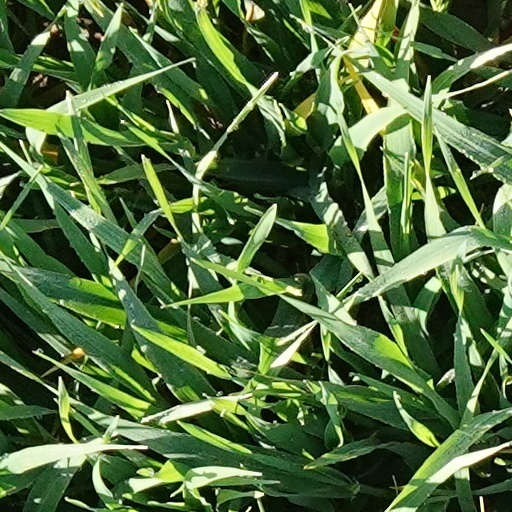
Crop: wheat